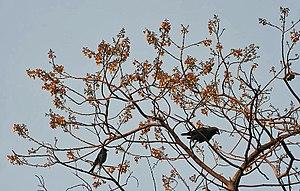
L'emblème de l'Inde est composé de trois lions sur un chapiteau orné d'une roue au centre, d'un buffle à droite et d'un cheval galopant à gauche.
Cet arbre à croissance rapide et à feuillage caduc, pousse naturellement dans la plus grande partie de l'Inde à des altitudes allant jusqu'à 1 500 mètres. Il est aussi naturellement présent en Birmanie, en Thaïlande, au Laos, au Cambodge, au Vietnam et dans les provinces du Sud de la Chine. Il a été planté de façon extensive au Sierra Leone, au Nigeria, en Malaisie, et sur une base expérimentale dans d'autres pays. Il est également planté en arbre d'ornement.